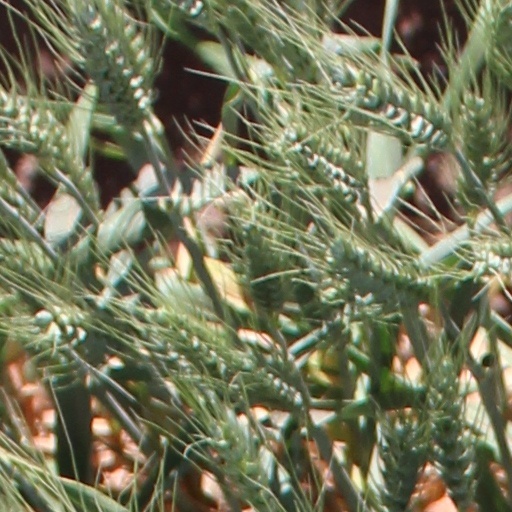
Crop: wheat